Thanh Hóa province

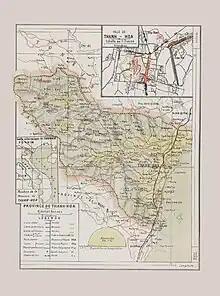
Map of Thanh Hoa province in 1909.

The province's name derives from Sino-Vietnamese 清化.